Demographics of Azerbaijan

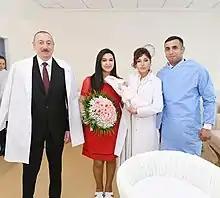
President of Azerbaijan and his wife met with parents of Azerbaijan's 10 millionth citizen

As of 2024, Azerbaijan has a crude birth rate of 10.0‰. Rural areas tend to have higher birth rates compared to urban areas (11.4‰ and 8.9‰, respectively).